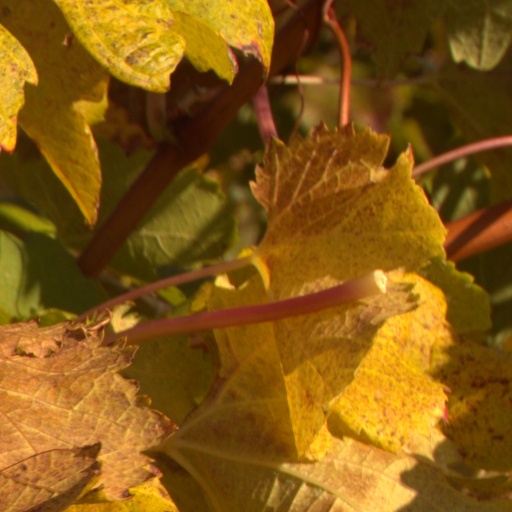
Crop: grape